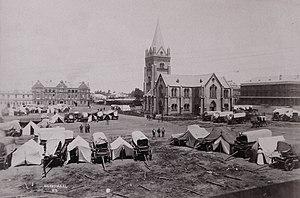
Pretoria Central est le nom du centre-ville historique de Pretoria en Afrique du Sud. Équivalent symbolique du City Bowl au Cap, Pretoria Central est aussi le centre des affaires de la capitale sud-africaine où se situe notamment la banque centrale sud-africaine.
Pretoria ou Prétoria est une ville d'Afrique australe et la capitale administrative de l'Afrique du Sud. Elle fut également de 1860 à 1902 la capitale de la république sud-africaine du Transvaal, de 1902 à 1910 celle de la colonie du Transvaal puis, de 1910 à 1994, le chef-lieu de la province du Transvaal. Elle est située aujourd'hui dans la province du Gauteng.
La Place de l'église est une place du centre historique de Pretoria, la capitale administrative d'Afrique du Sud.